The Rules of Sociological Method

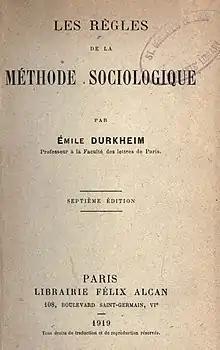
Cover of the 1919 French edition

The Rules of Sociological Method is a book by Émile Durkheim, first published in 1895. It is recognized as being the direct result of Durkheim's own project of establishing sociology as a positivist social science. Durkheim is seen as one of the fathers of sociology, and this work, his manifesto of sociology. Durkheim distinguishes sociology from other sciences and justifies his rationale. Sociology is the science of social facts. Durkheim suggests two central theses, without which sociology would not be a science: